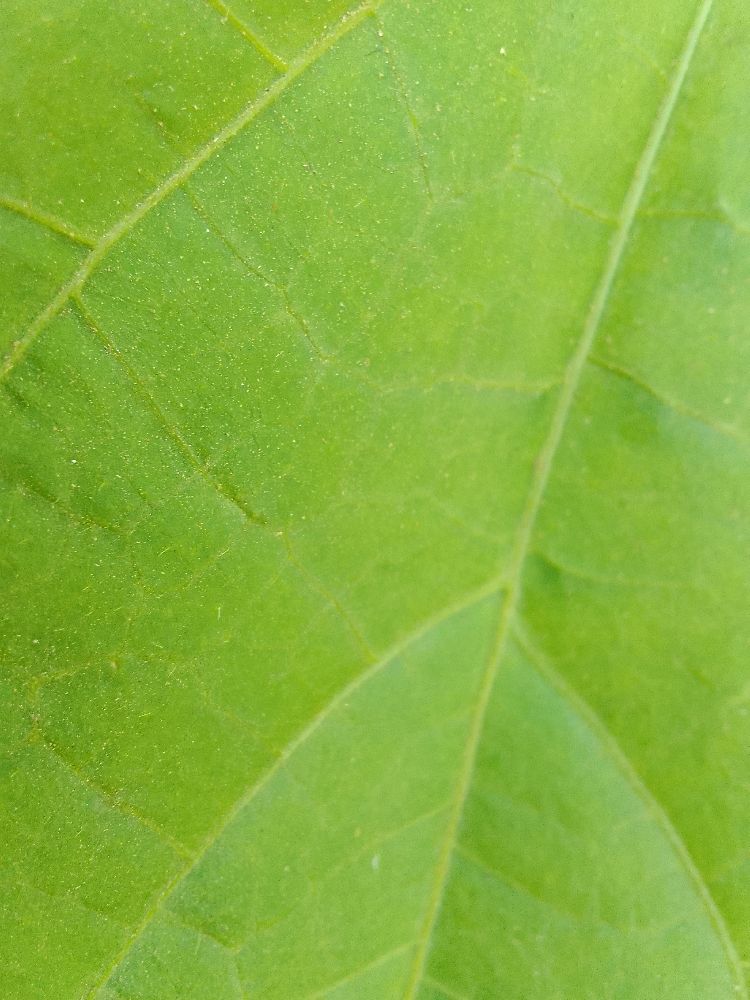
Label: healthy